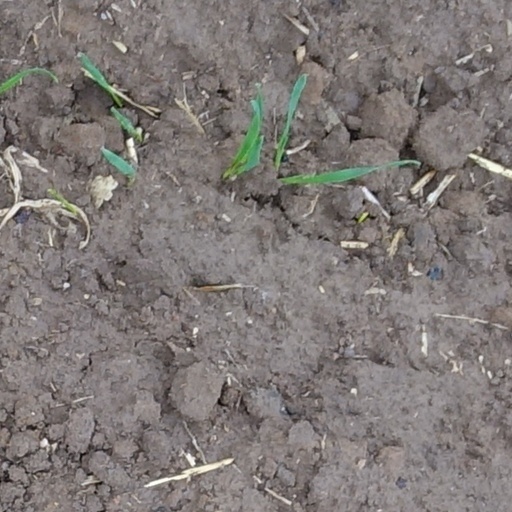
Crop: wheat